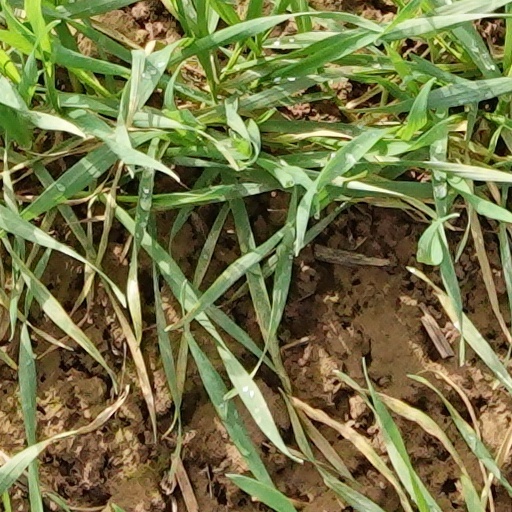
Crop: wheat